The Nth Commandment

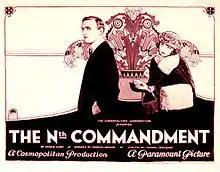
Lobby poster

The Nth Commandment is a 1923 American silent drama film directed by Frank Borzage and starring Colleen Moore. It is based on a story, "The Nth Commandment", by Fannie Hurst, a well-known novelist of the day.